Bystander intervention

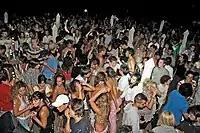
Bystander intervention training aims to teach people to intervene at parties and dances when they see a person making sexual advances on an intoxicated person.

Bystander intervention is a type of training used in post-secondary education institutions to prevent sexual assault or rape, binge drinking and harassment and unwanted comments of racist, homophobic, or transphobic nature. A bystander is a person who is present at an event, party, or other setting who notices a problematic situation, such as a someone making sexual advances on a drunk person. The bystander then takes on personal responsibility and takes action to intervene, with the goal of preventing the situation from escalating.